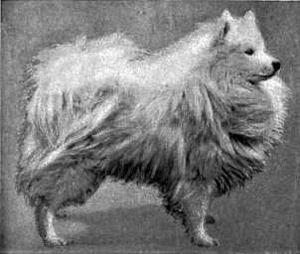
Le spitz nain, connu aussi sous le nom de loulou de Poméranie et parfois poméranien, est une variété de taille du spitz allemand, race de chien originaire d'Allemagne. Race de chien miniature, son nom vient de la province de Poméranie, aujourd'hui à cheval entre l'Allemagne orientale et la Pologne.